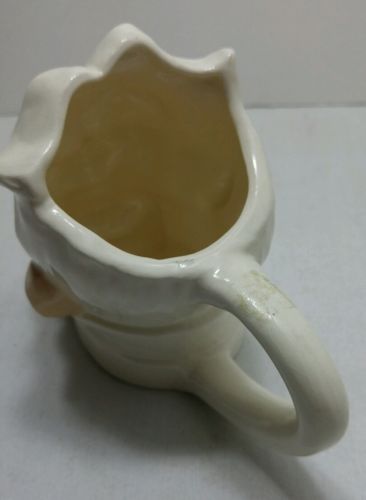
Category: mug